Arturo Brachetti

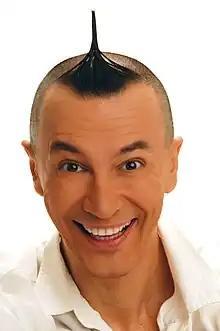
Arturo Brachetti

Arturo Brachetti (born 13 October 1957) is an Italian quick-change artist considered the best quick change performer in the world. In the Guinness Book of Records, he is described as the quickest and most prolific quick-change artist in the world.